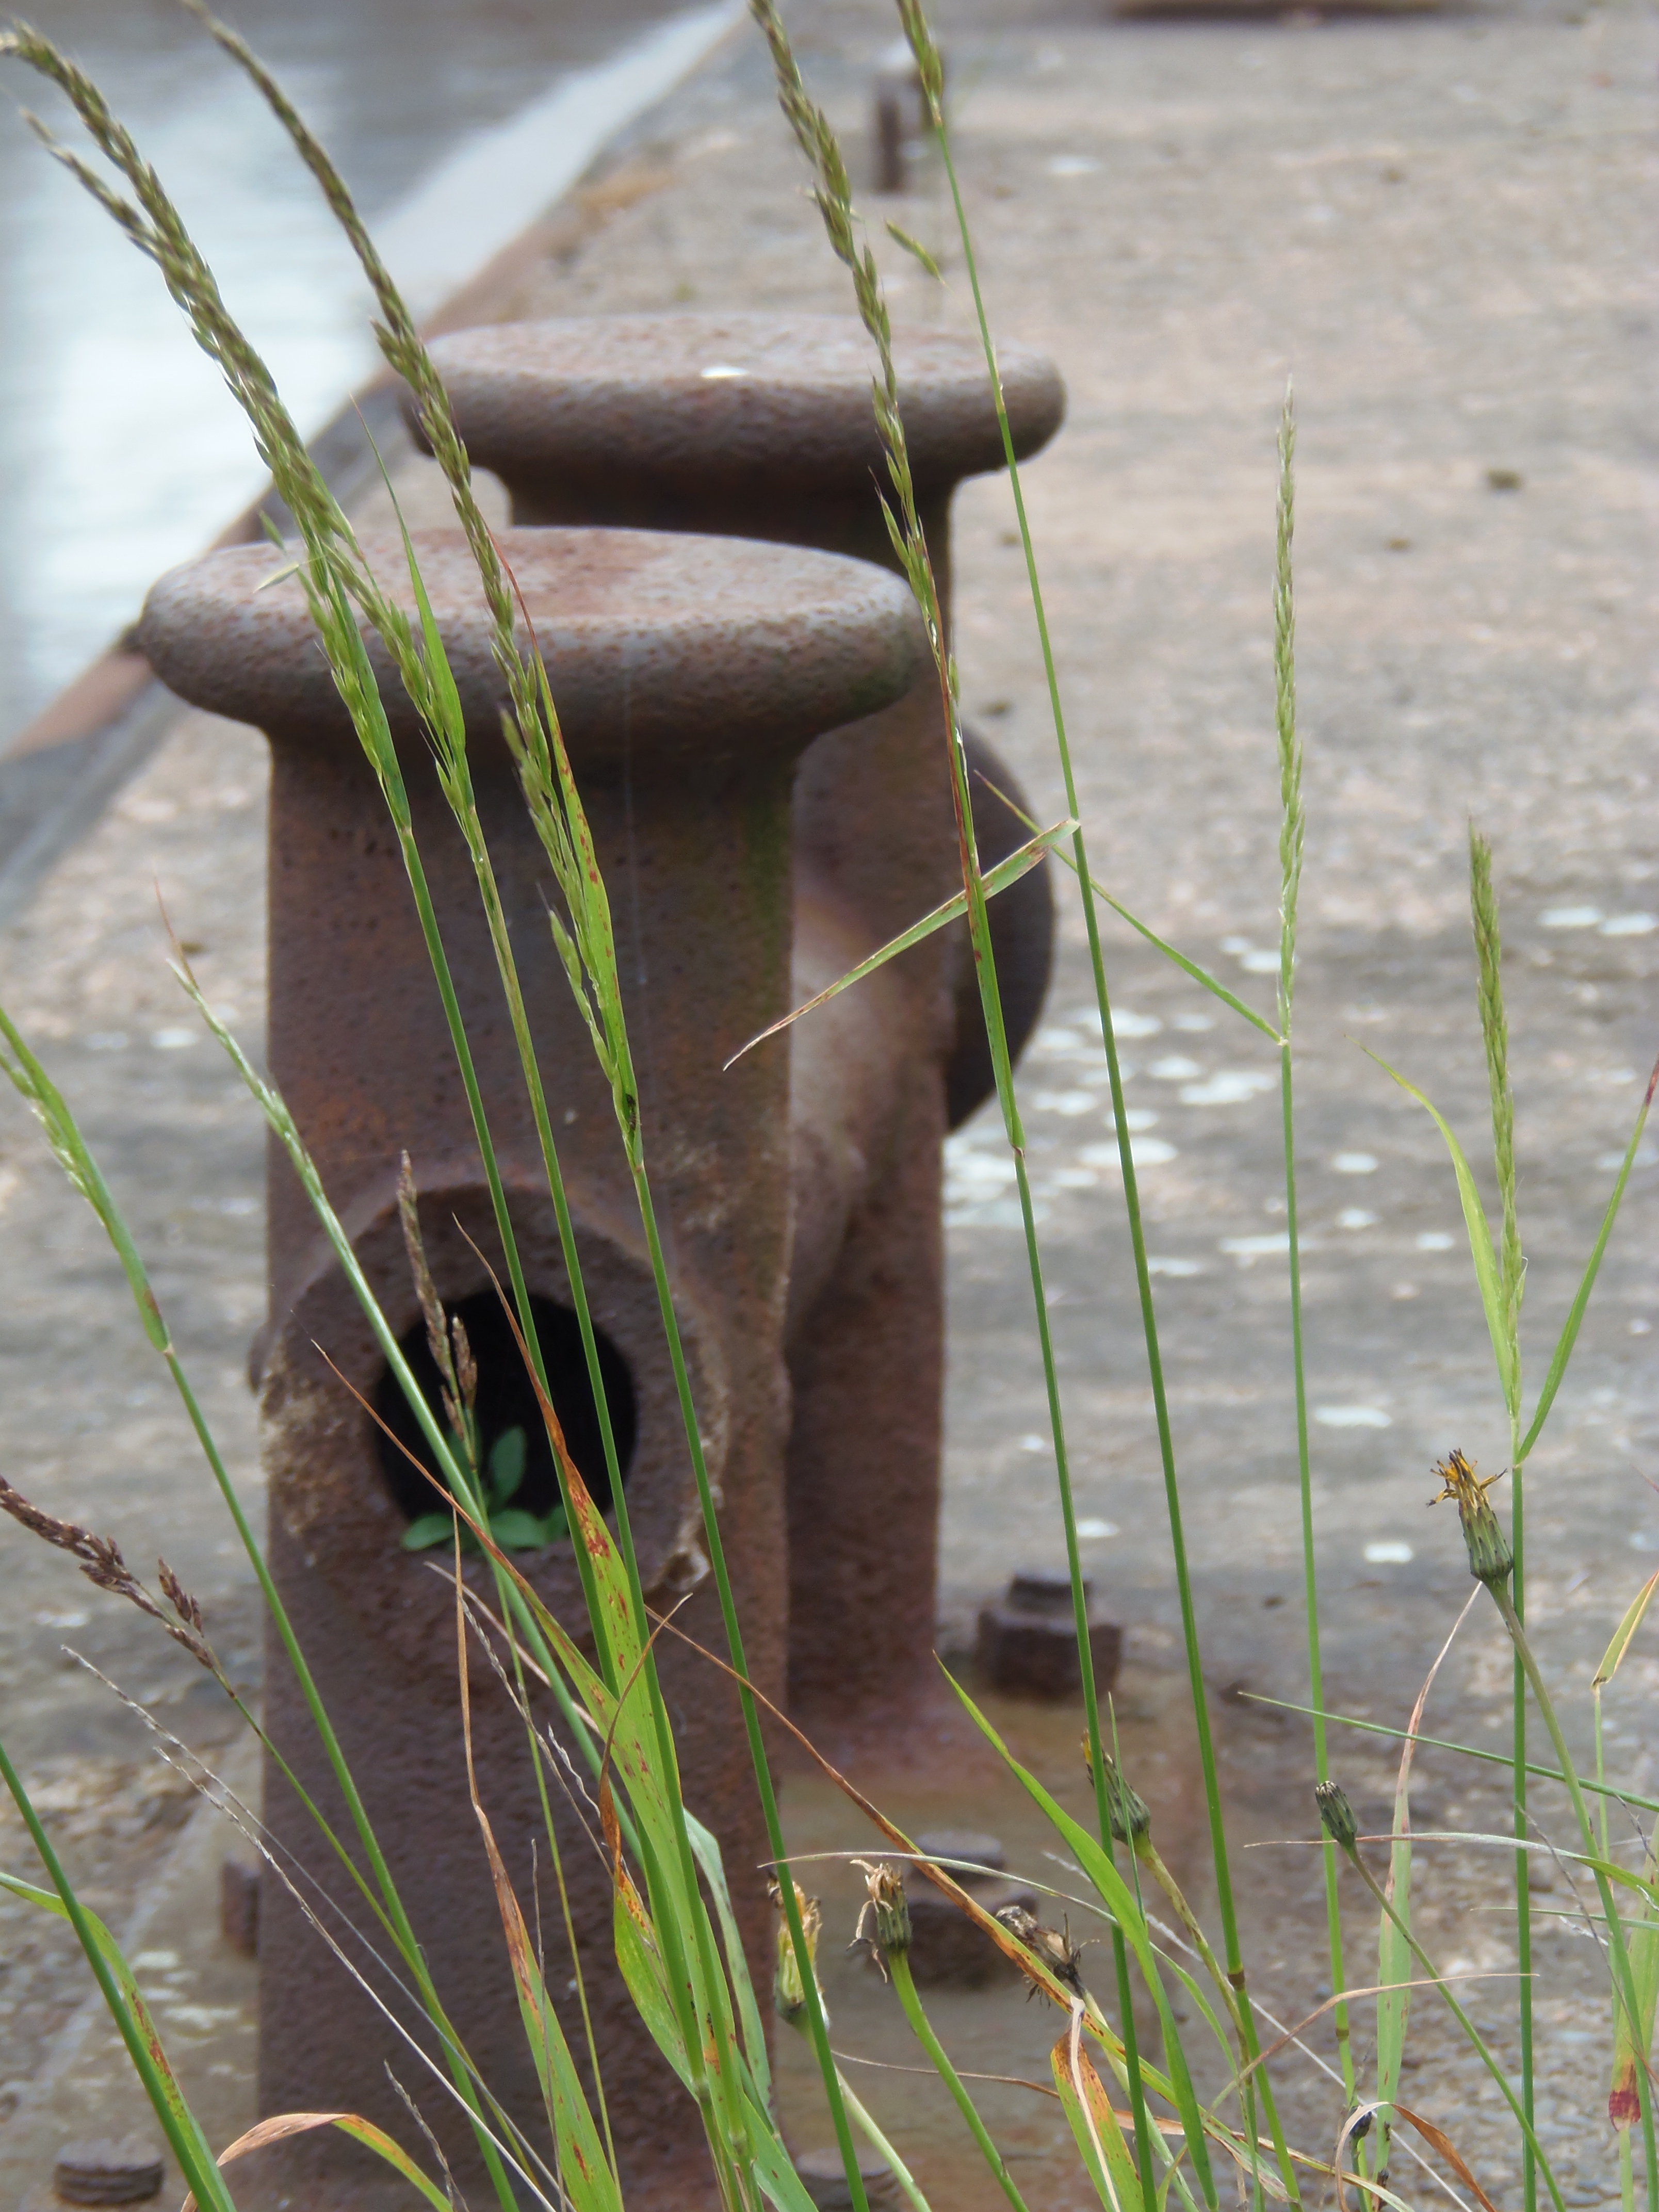
nature, grass, branch, leaf, flower, wildlife, green, flora, fauna, grass family